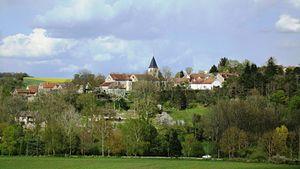
Nod-sur-Seine (Côte-d'Or)
Nod-sur-Seine est une commune française située dans le département de la Côte-d’Or en région Bourgogne-Franche-Comté.